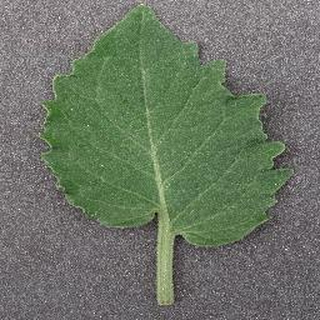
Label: healthy_tomato